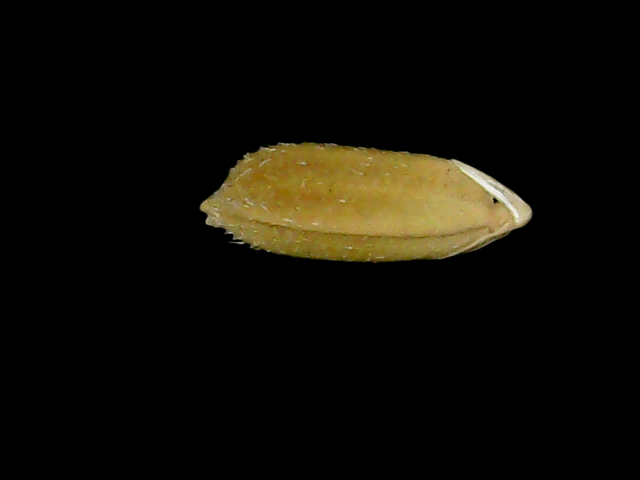
Rice variety: Bd95